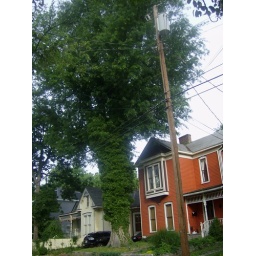
The big ass tree in front of our house.We suspect that she's older than our house. The house was built in 1888.